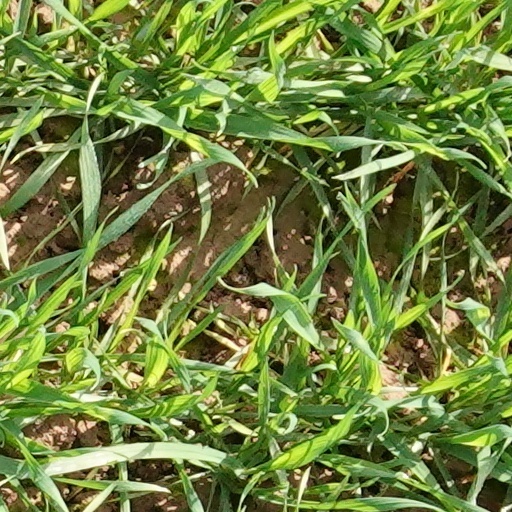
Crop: wheat